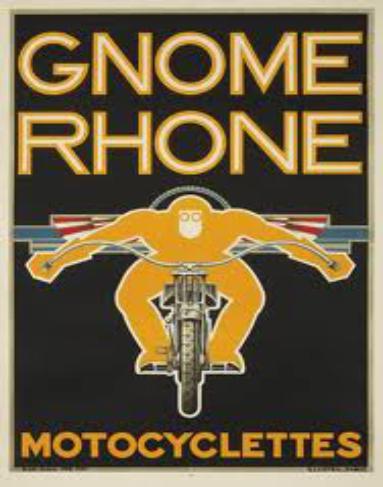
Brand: gnome et rhone
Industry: Transportation